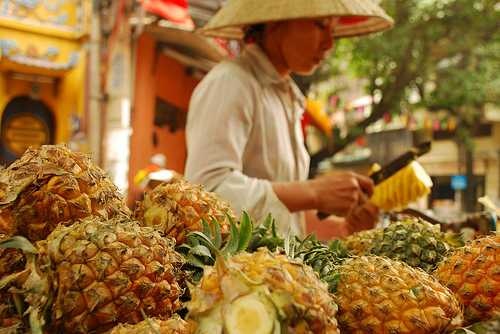
Label: Pineapple